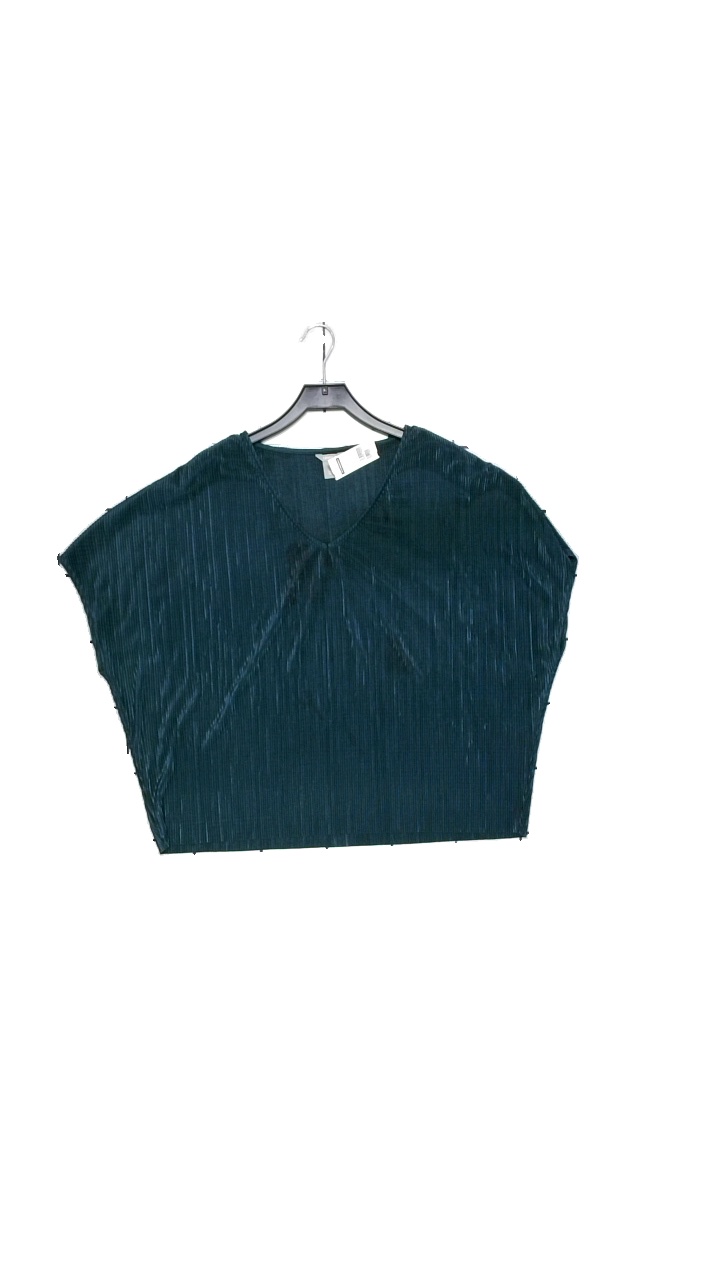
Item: Blouse (Ladies)
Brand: Lindex
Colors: Green
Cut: Regular, Loose
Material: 100% polyester
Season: All
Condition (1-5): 3
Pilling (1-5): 5
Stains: Minor
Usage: Reuse
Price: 50-100